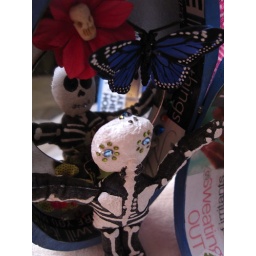
a mirror on the inside reflects your evolution surrounded by paper flowers and a butterfly